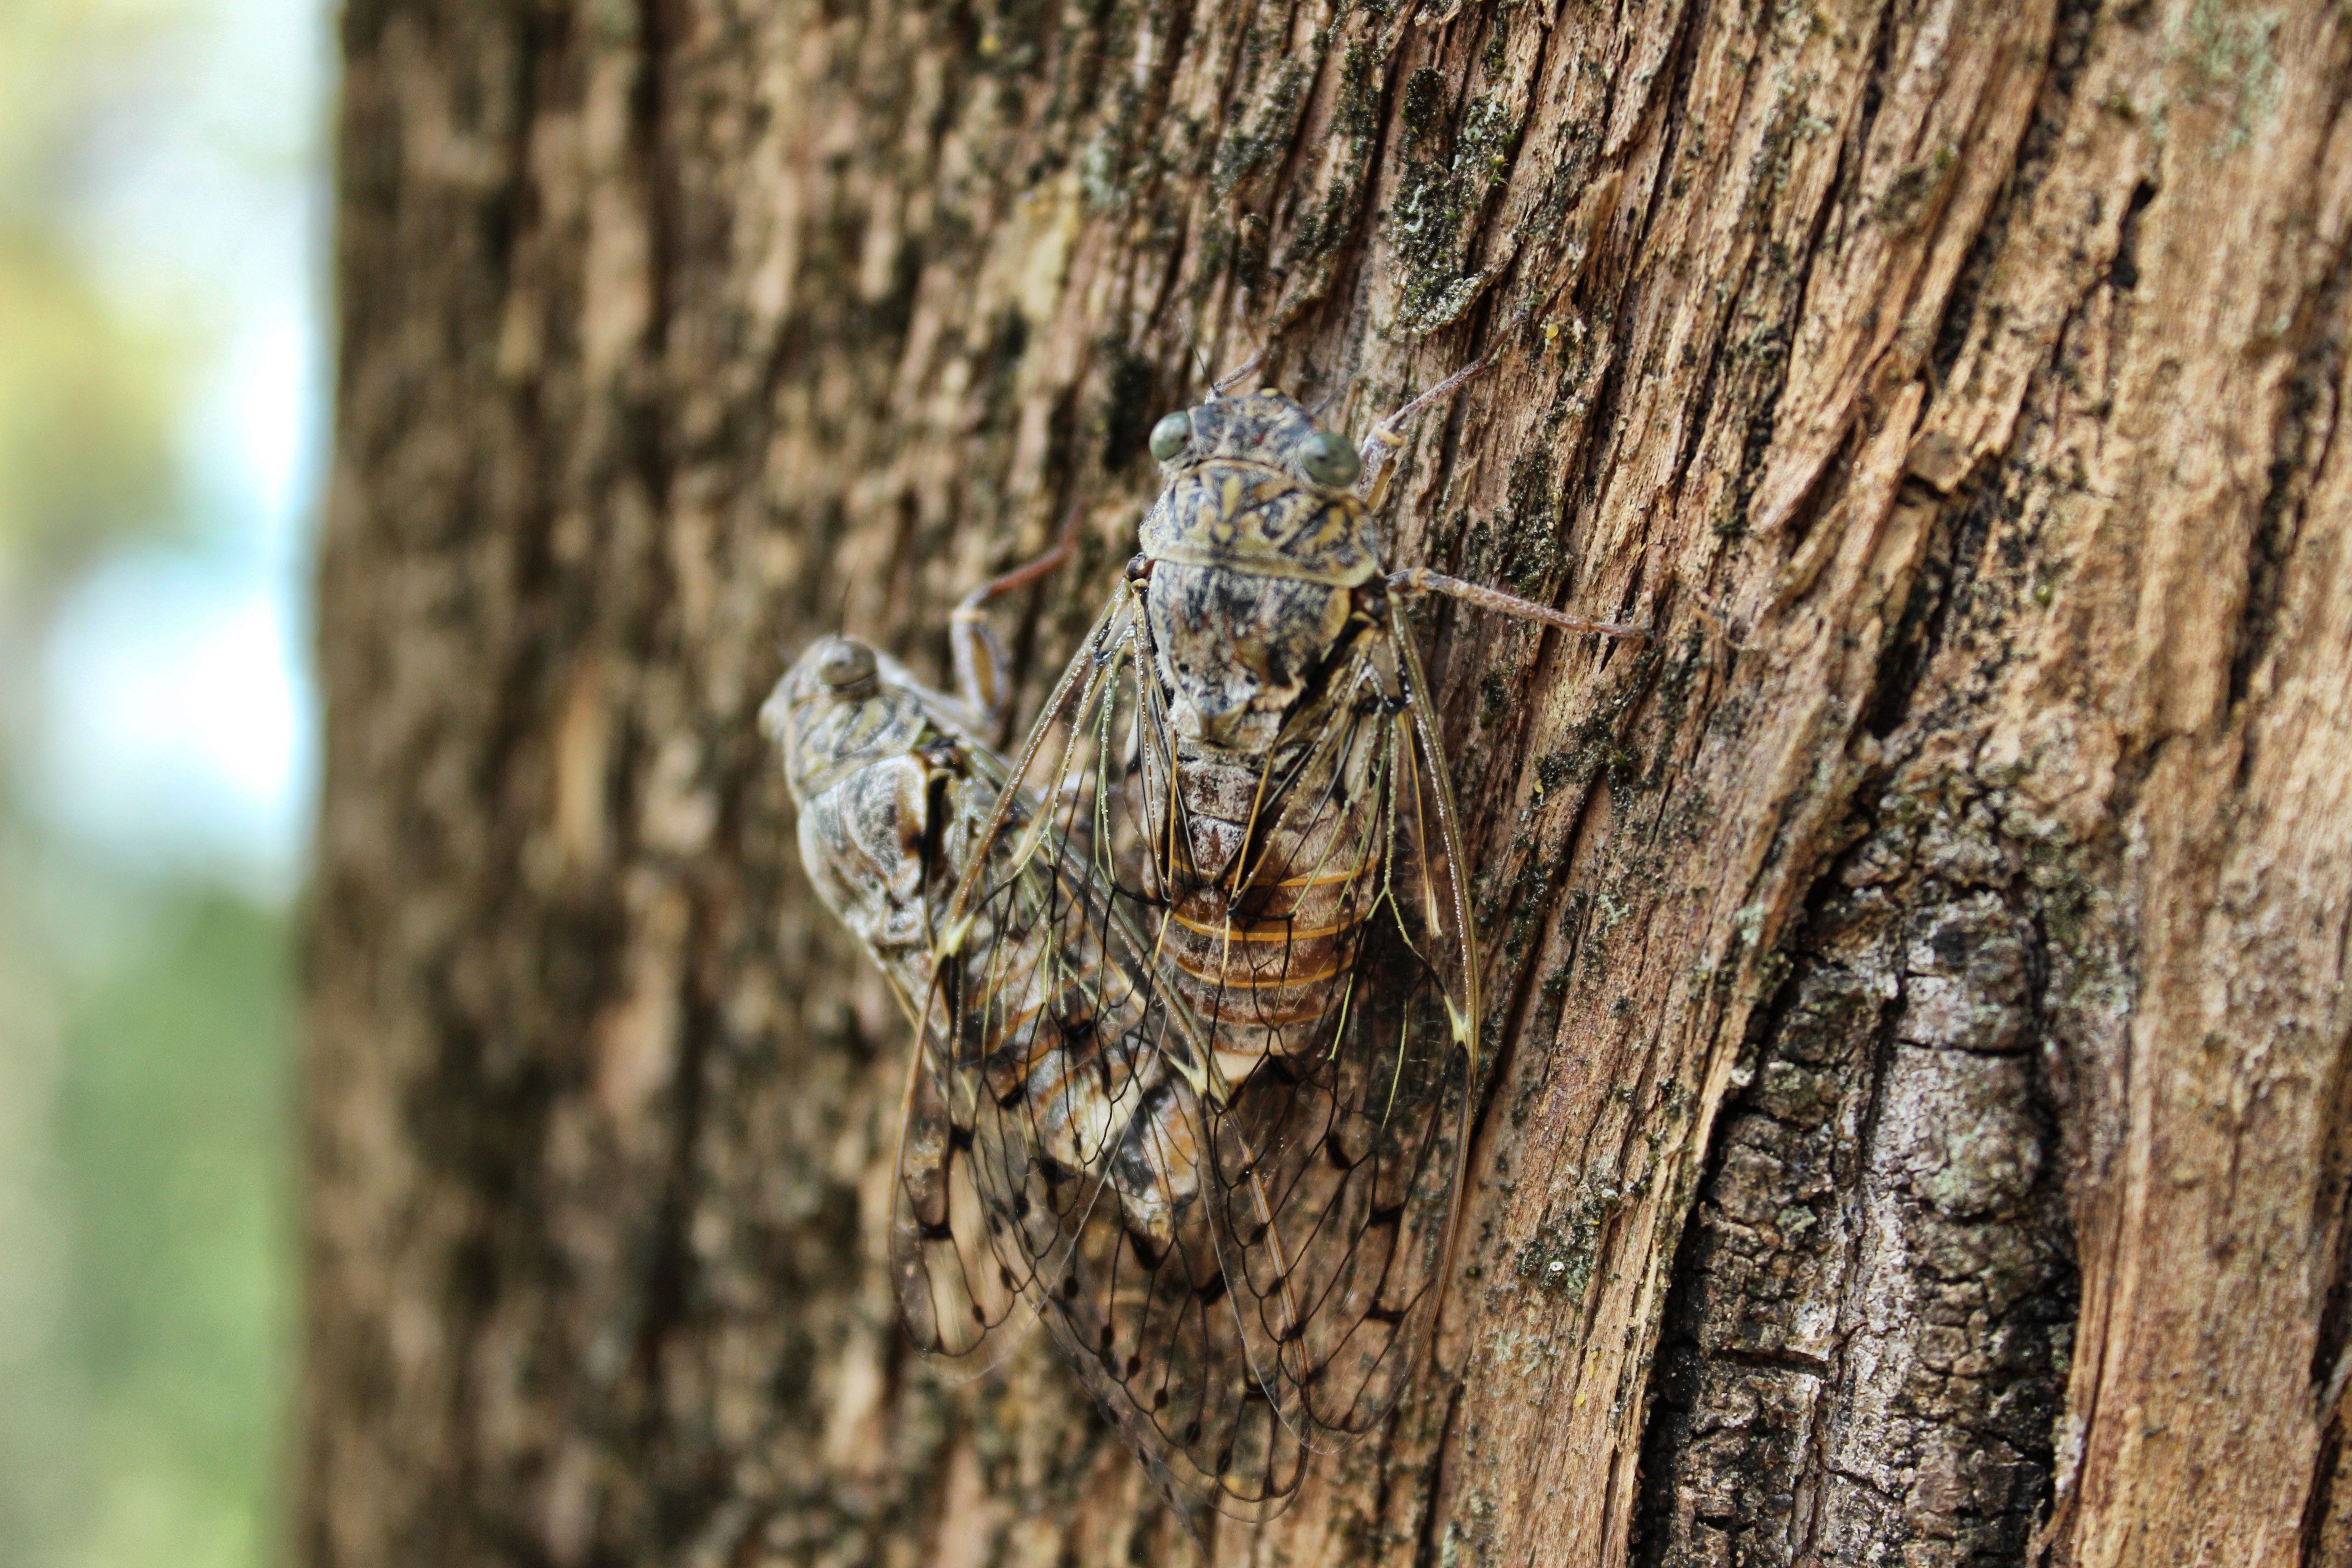
tree, nature, branch, wood, trunk, wildlife, insect, fauna, invertebrate, close up, pair, bugs, pest, cockroach, mating, cicadas, plant stem, woody plant